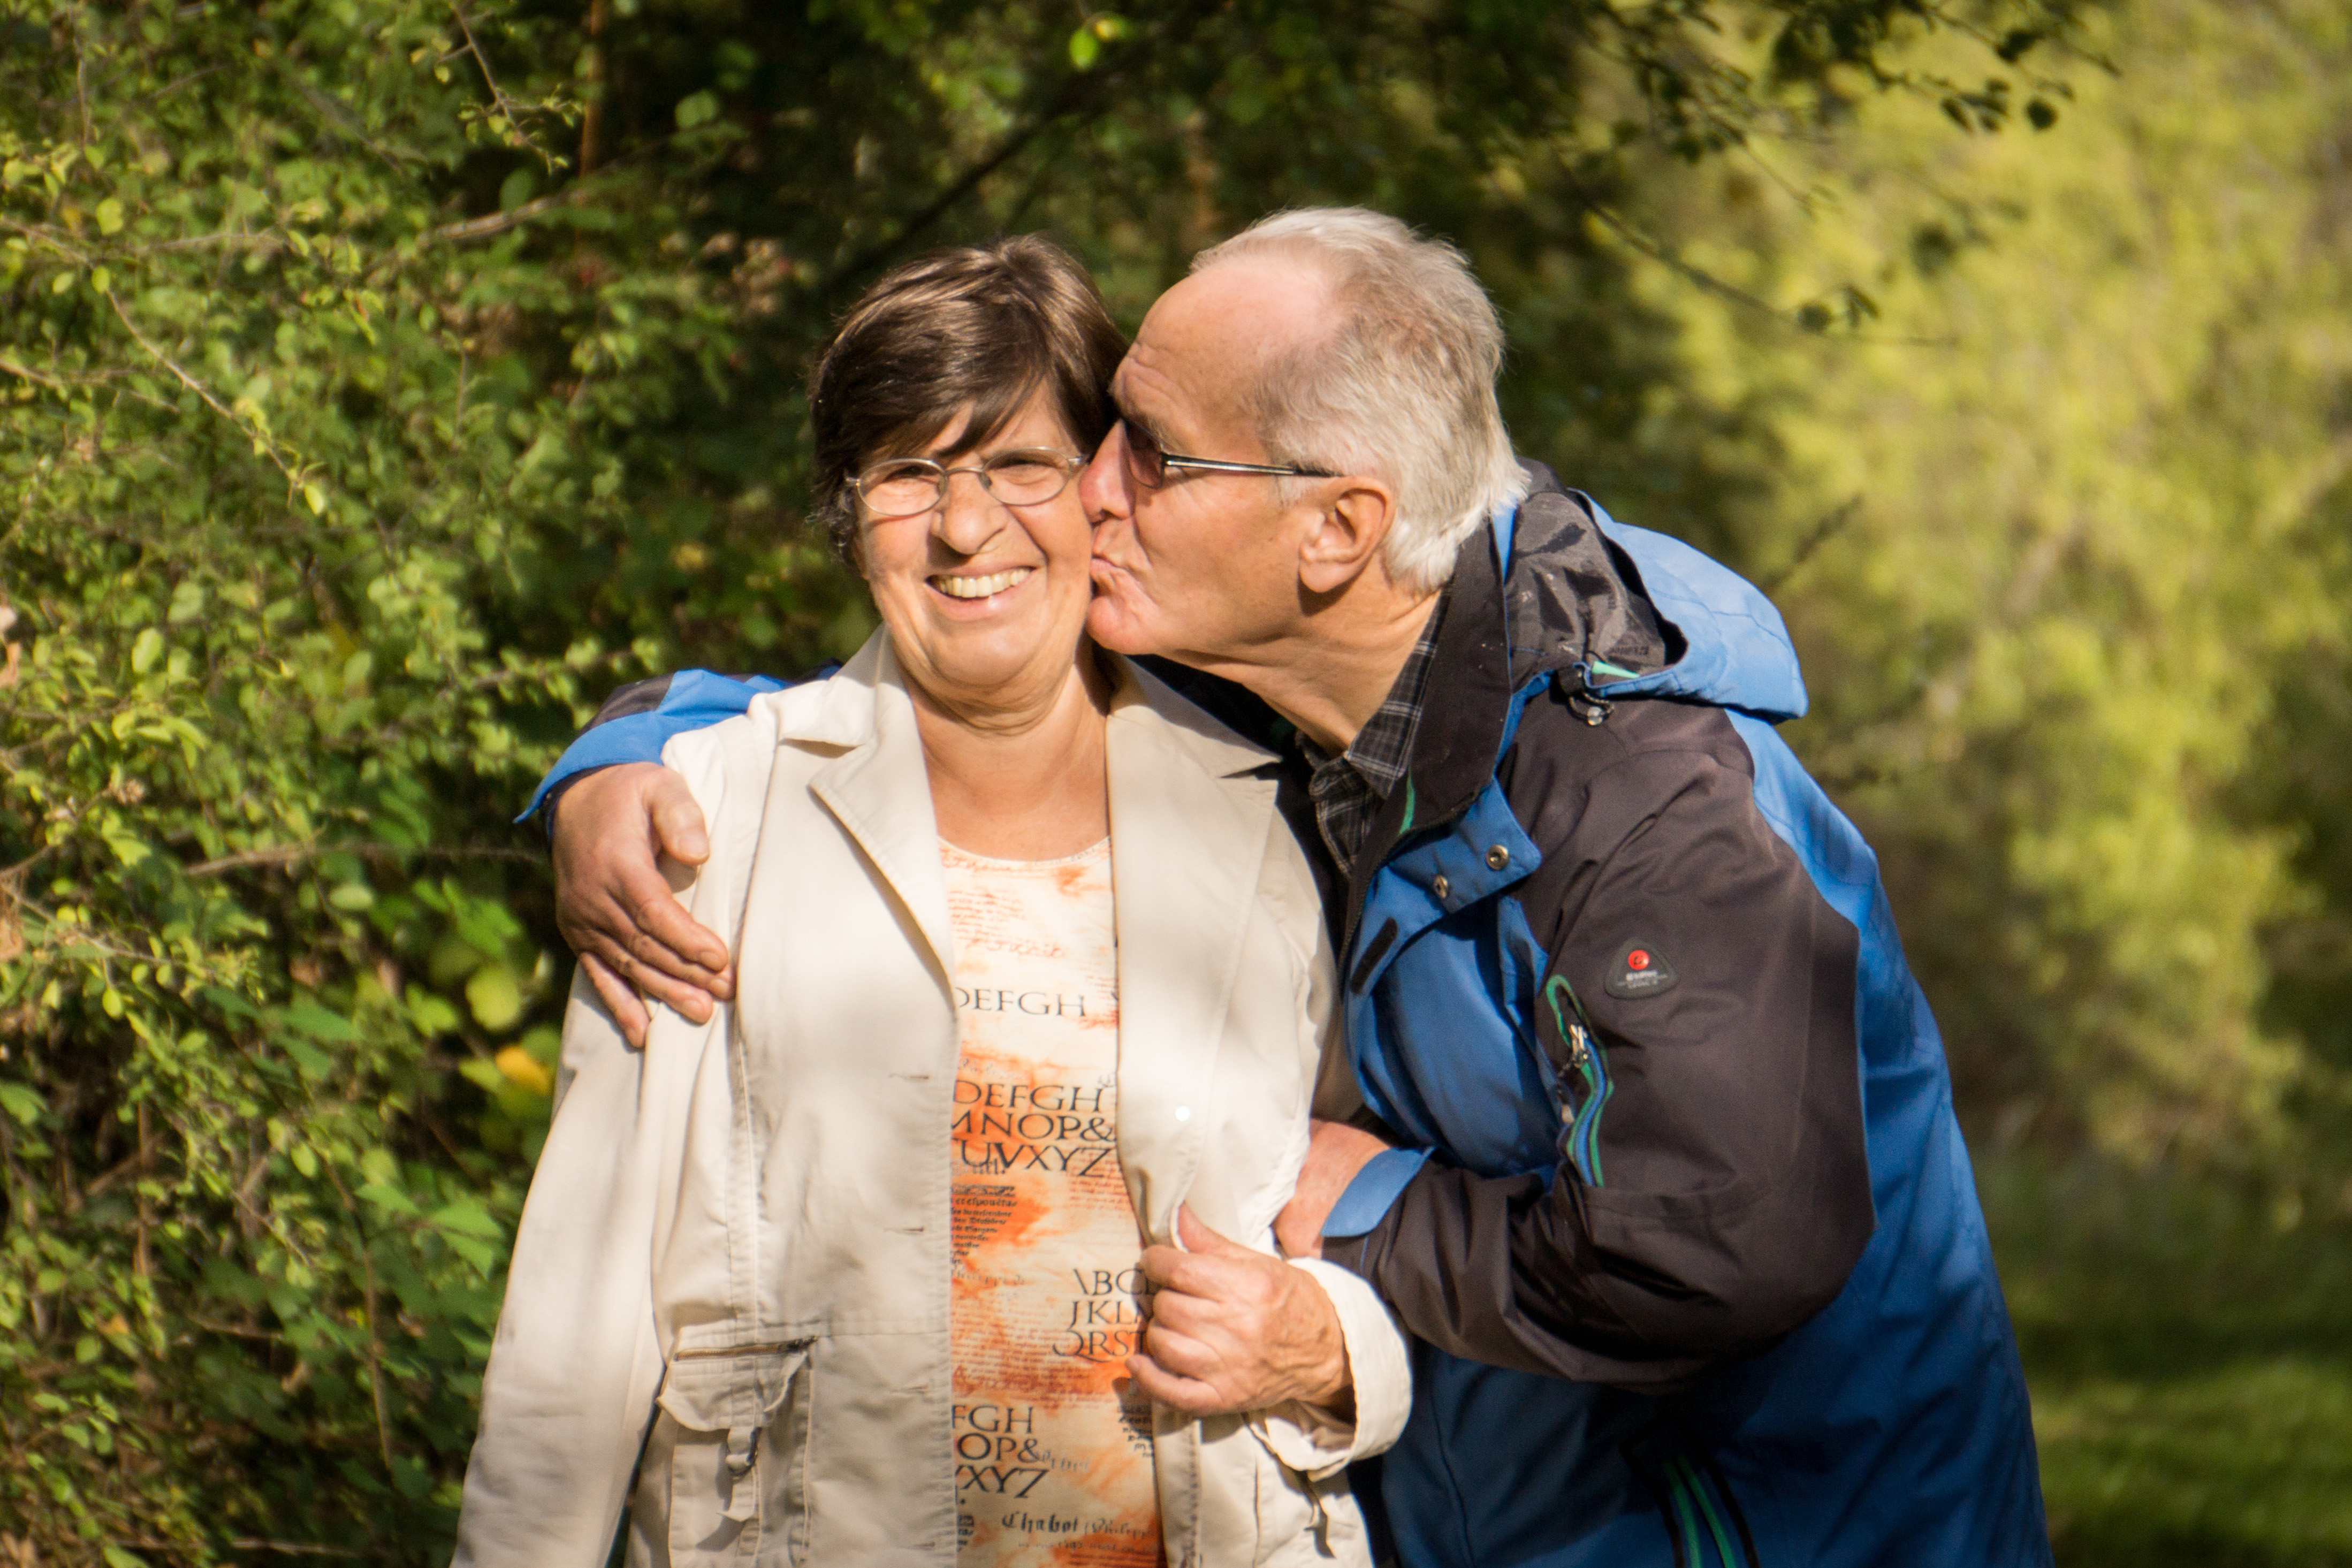
People in nature, photograph, people, natural landscape, photography, tree, fun, happy, love, recreation, smile, leisure, family, adventure, child, vacation, portrait photography, forest